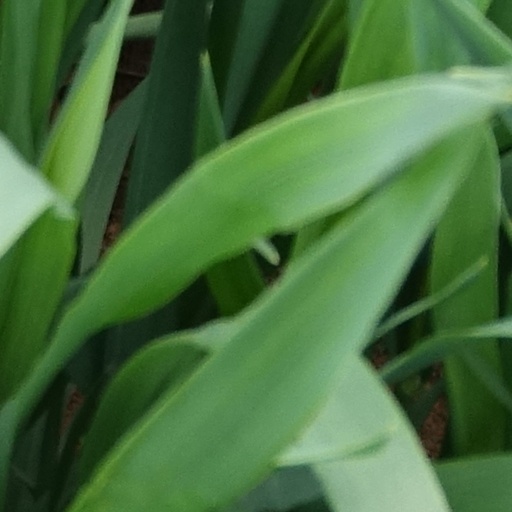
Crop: wheat